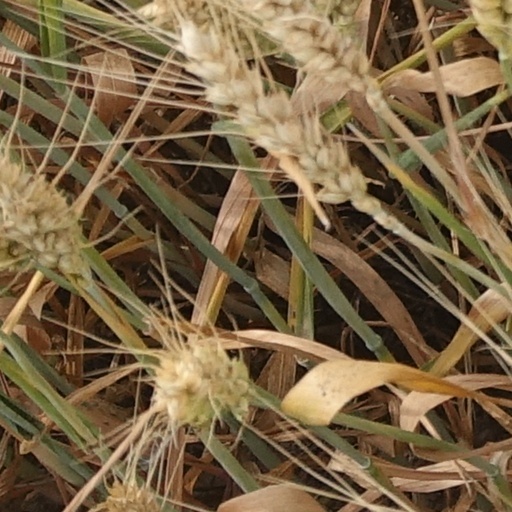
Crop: wheat